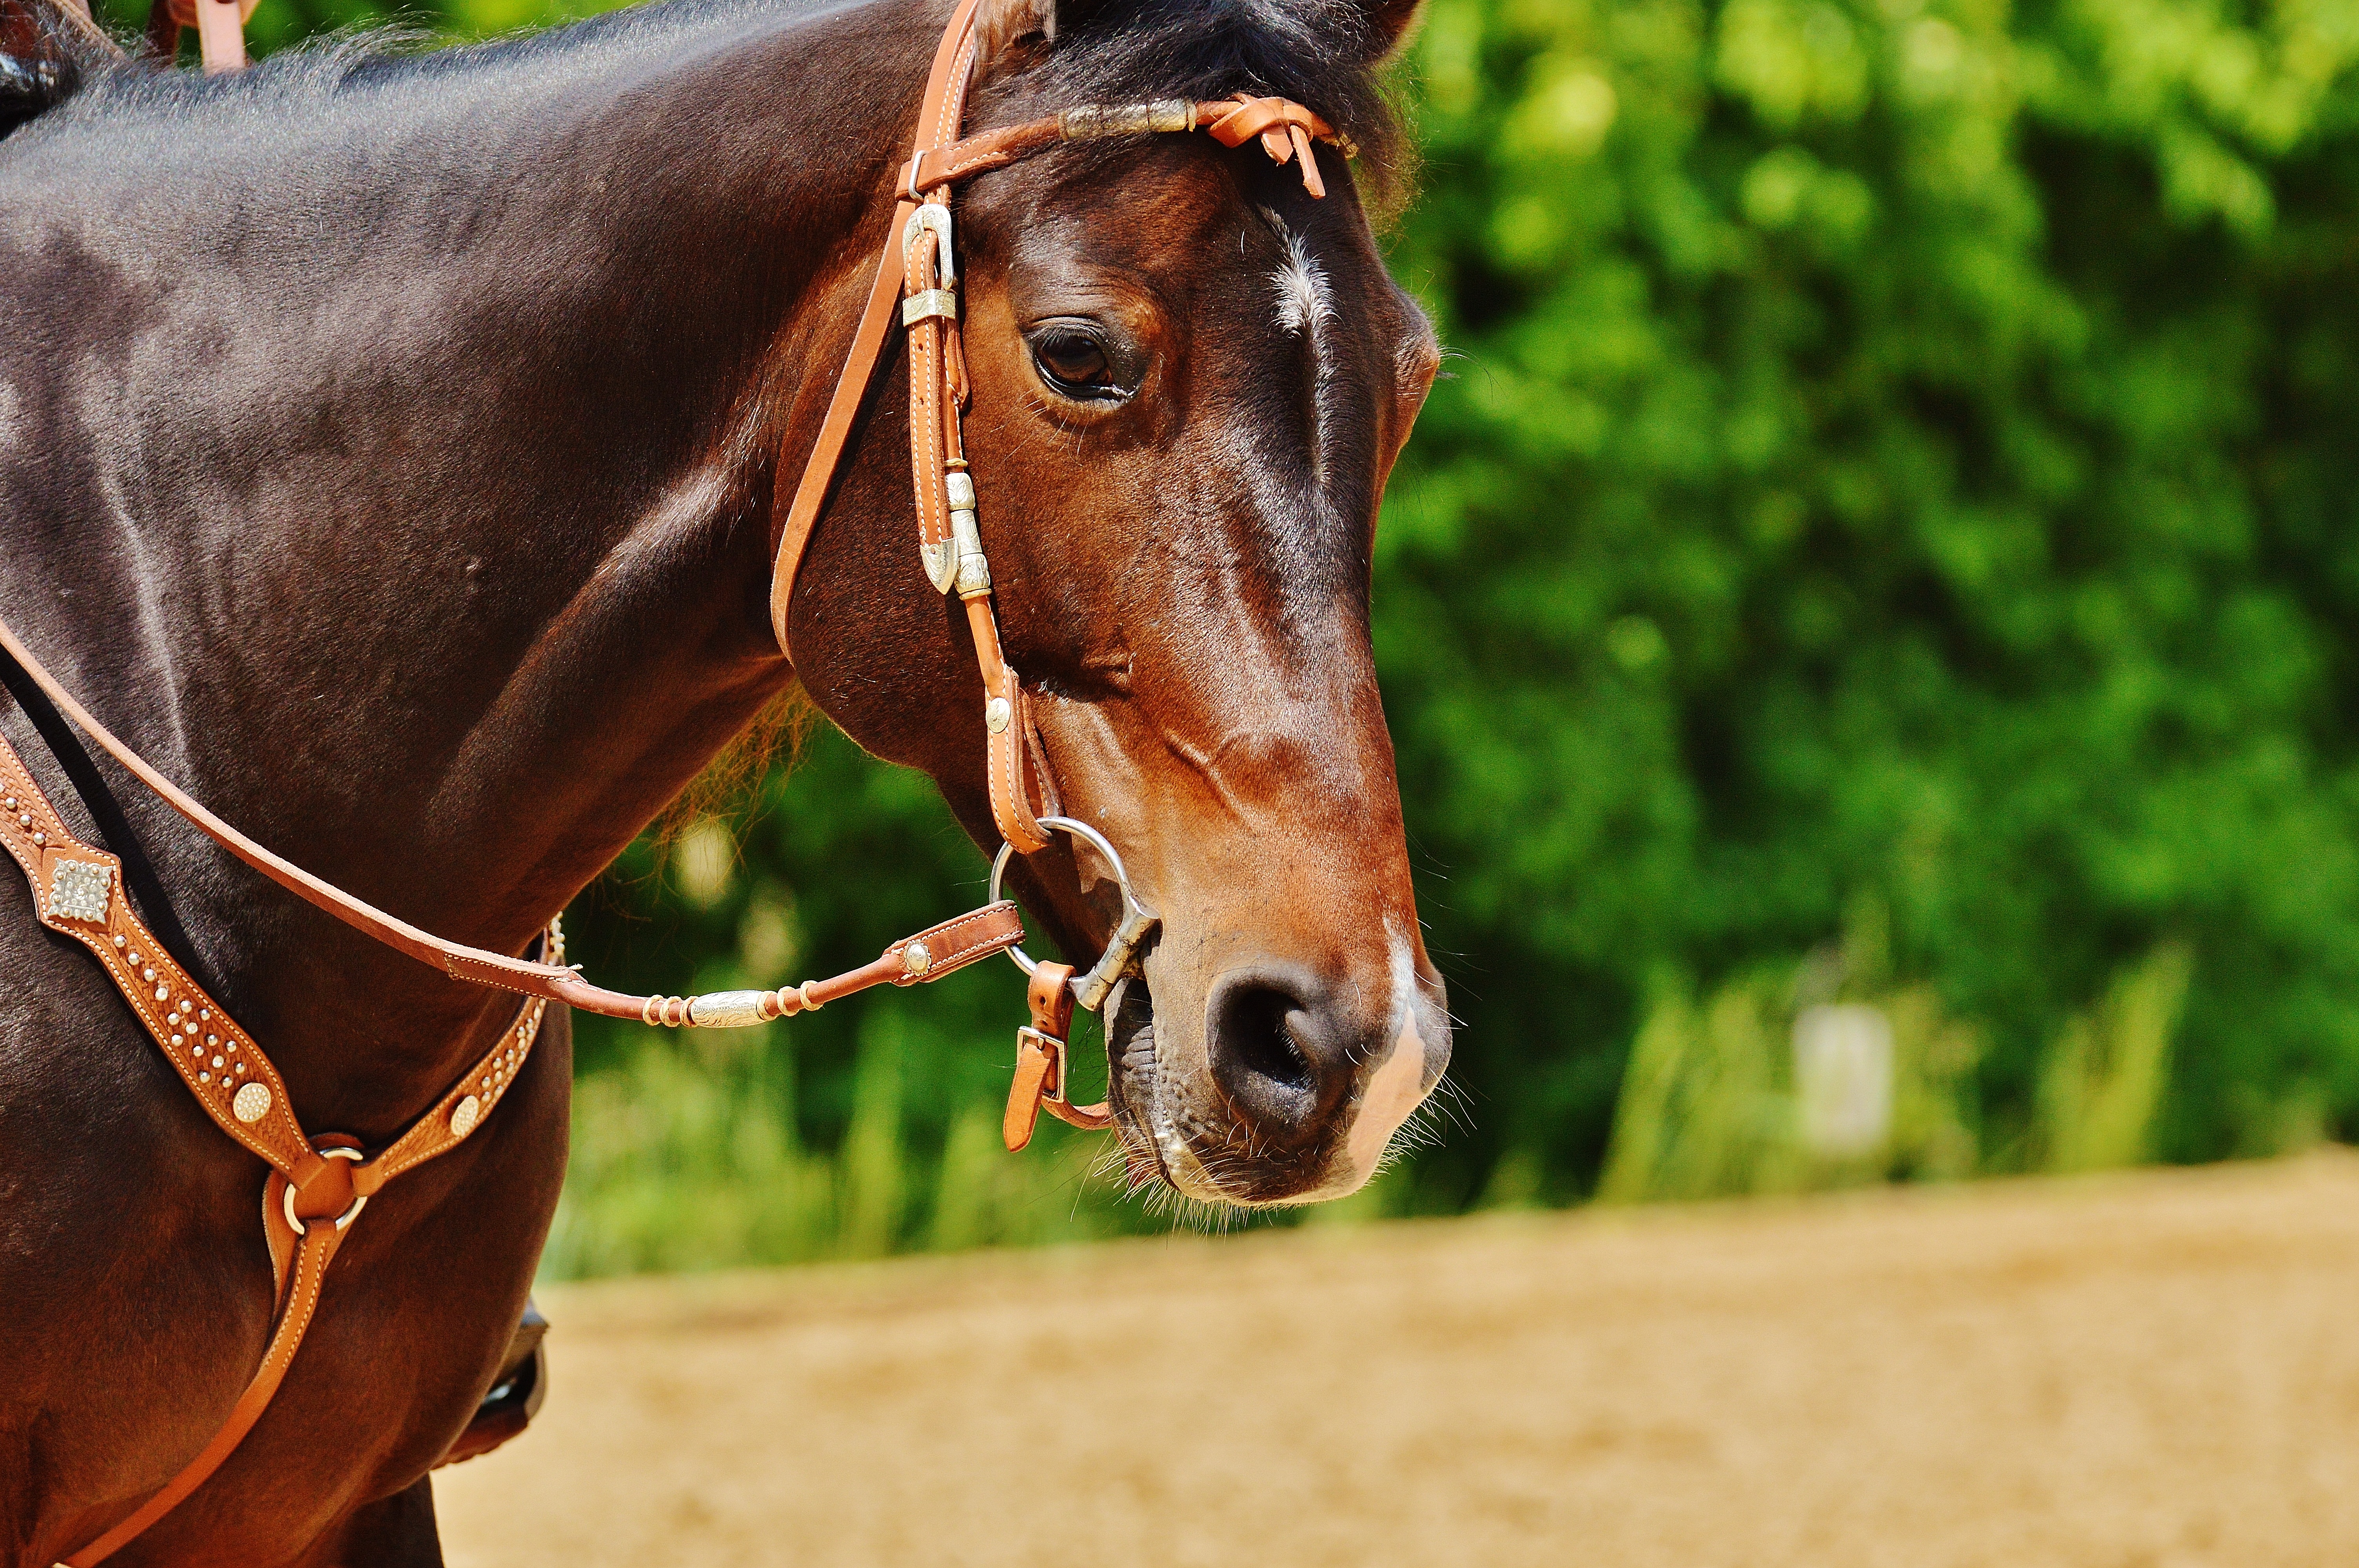
nature, grass, meadow, green, pasture, horse, brown, rein, mammal, stallion, mane, eat, graze, bridle, paddock, vertebrate, mare, coupling, equestrianism, horse like mammal, mustang horse, horse tack